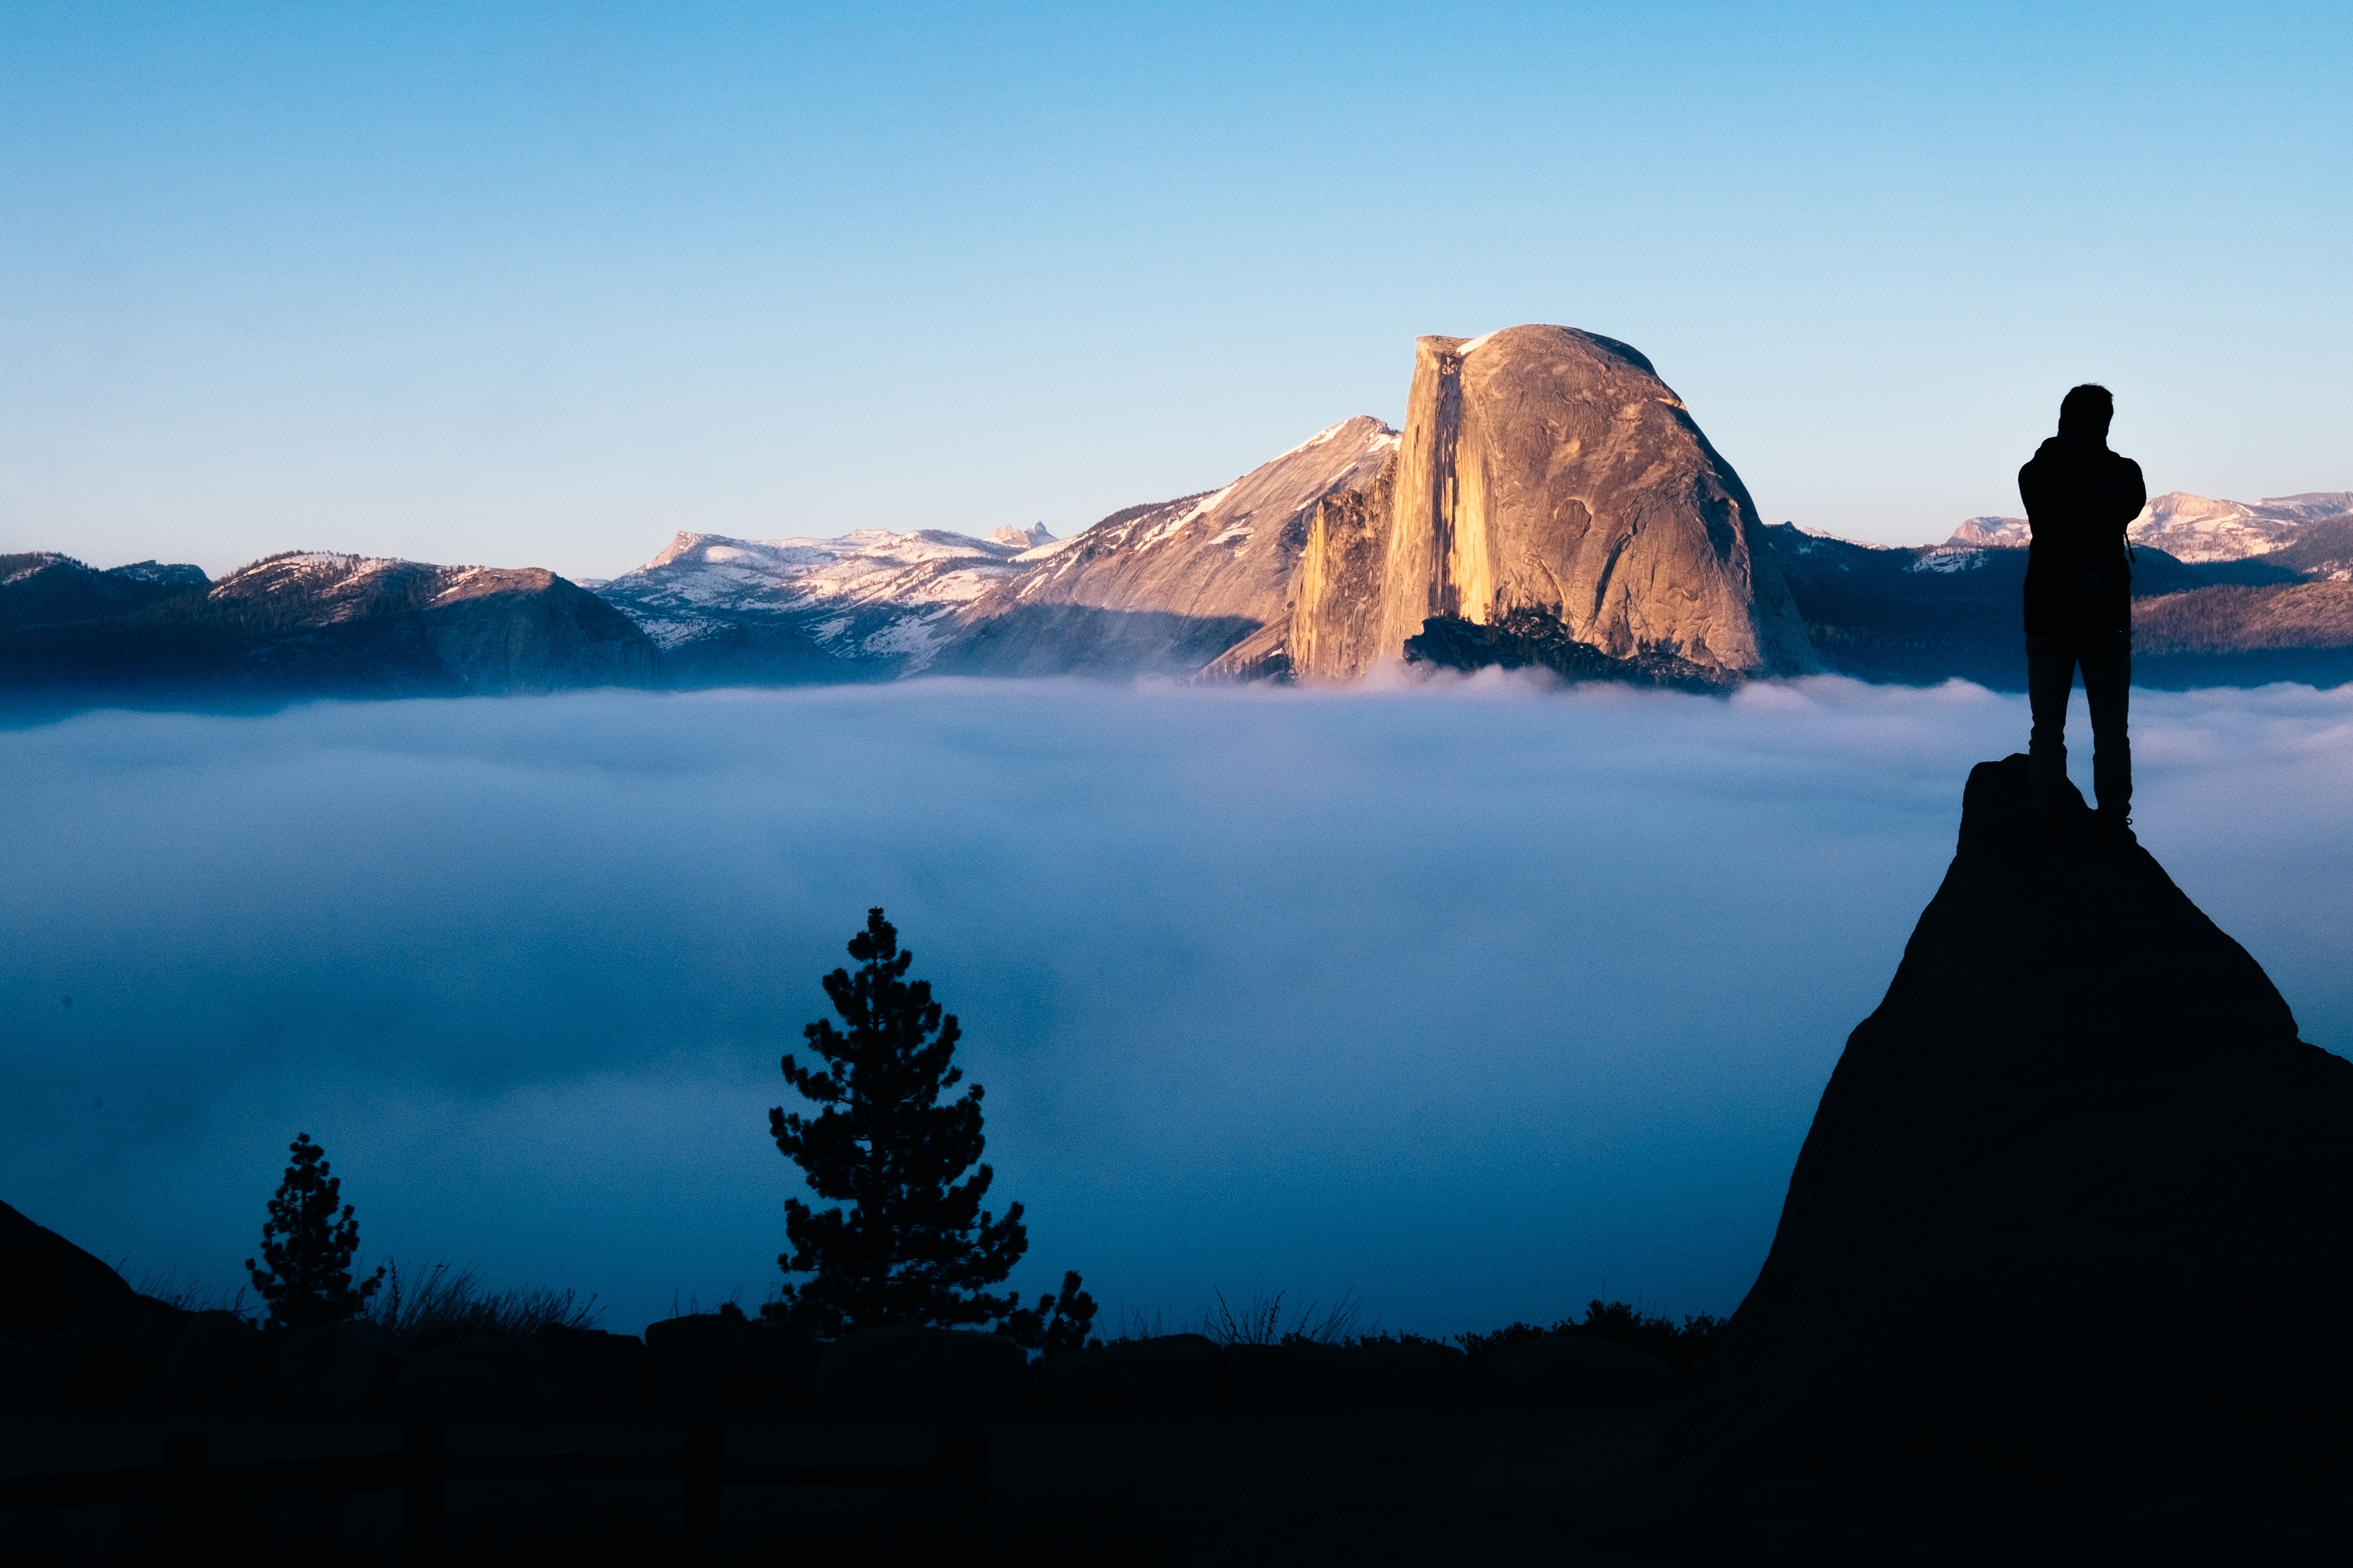
landscape, nature, rock, wilderness, mountain, cloud, sunrise, sunset, morning, hill, lake, dawn, mountain range, dusk, evening, reflection, summit, loch, landform, atmospheric phenomenon, mountainous landforms